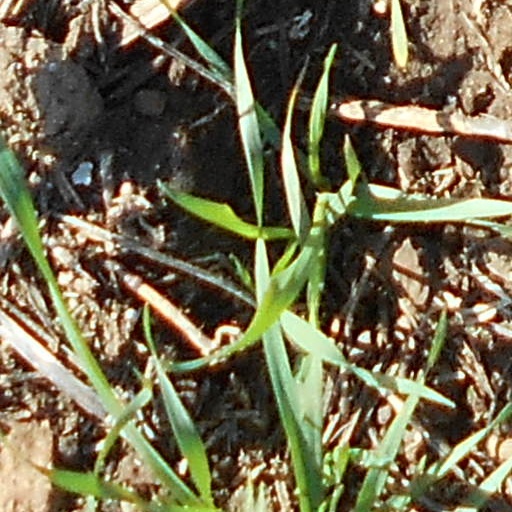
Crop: wheat